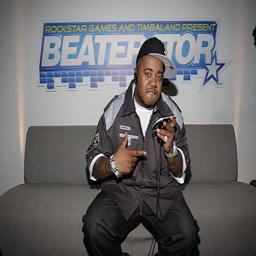
hip hop artist attends day hotel .